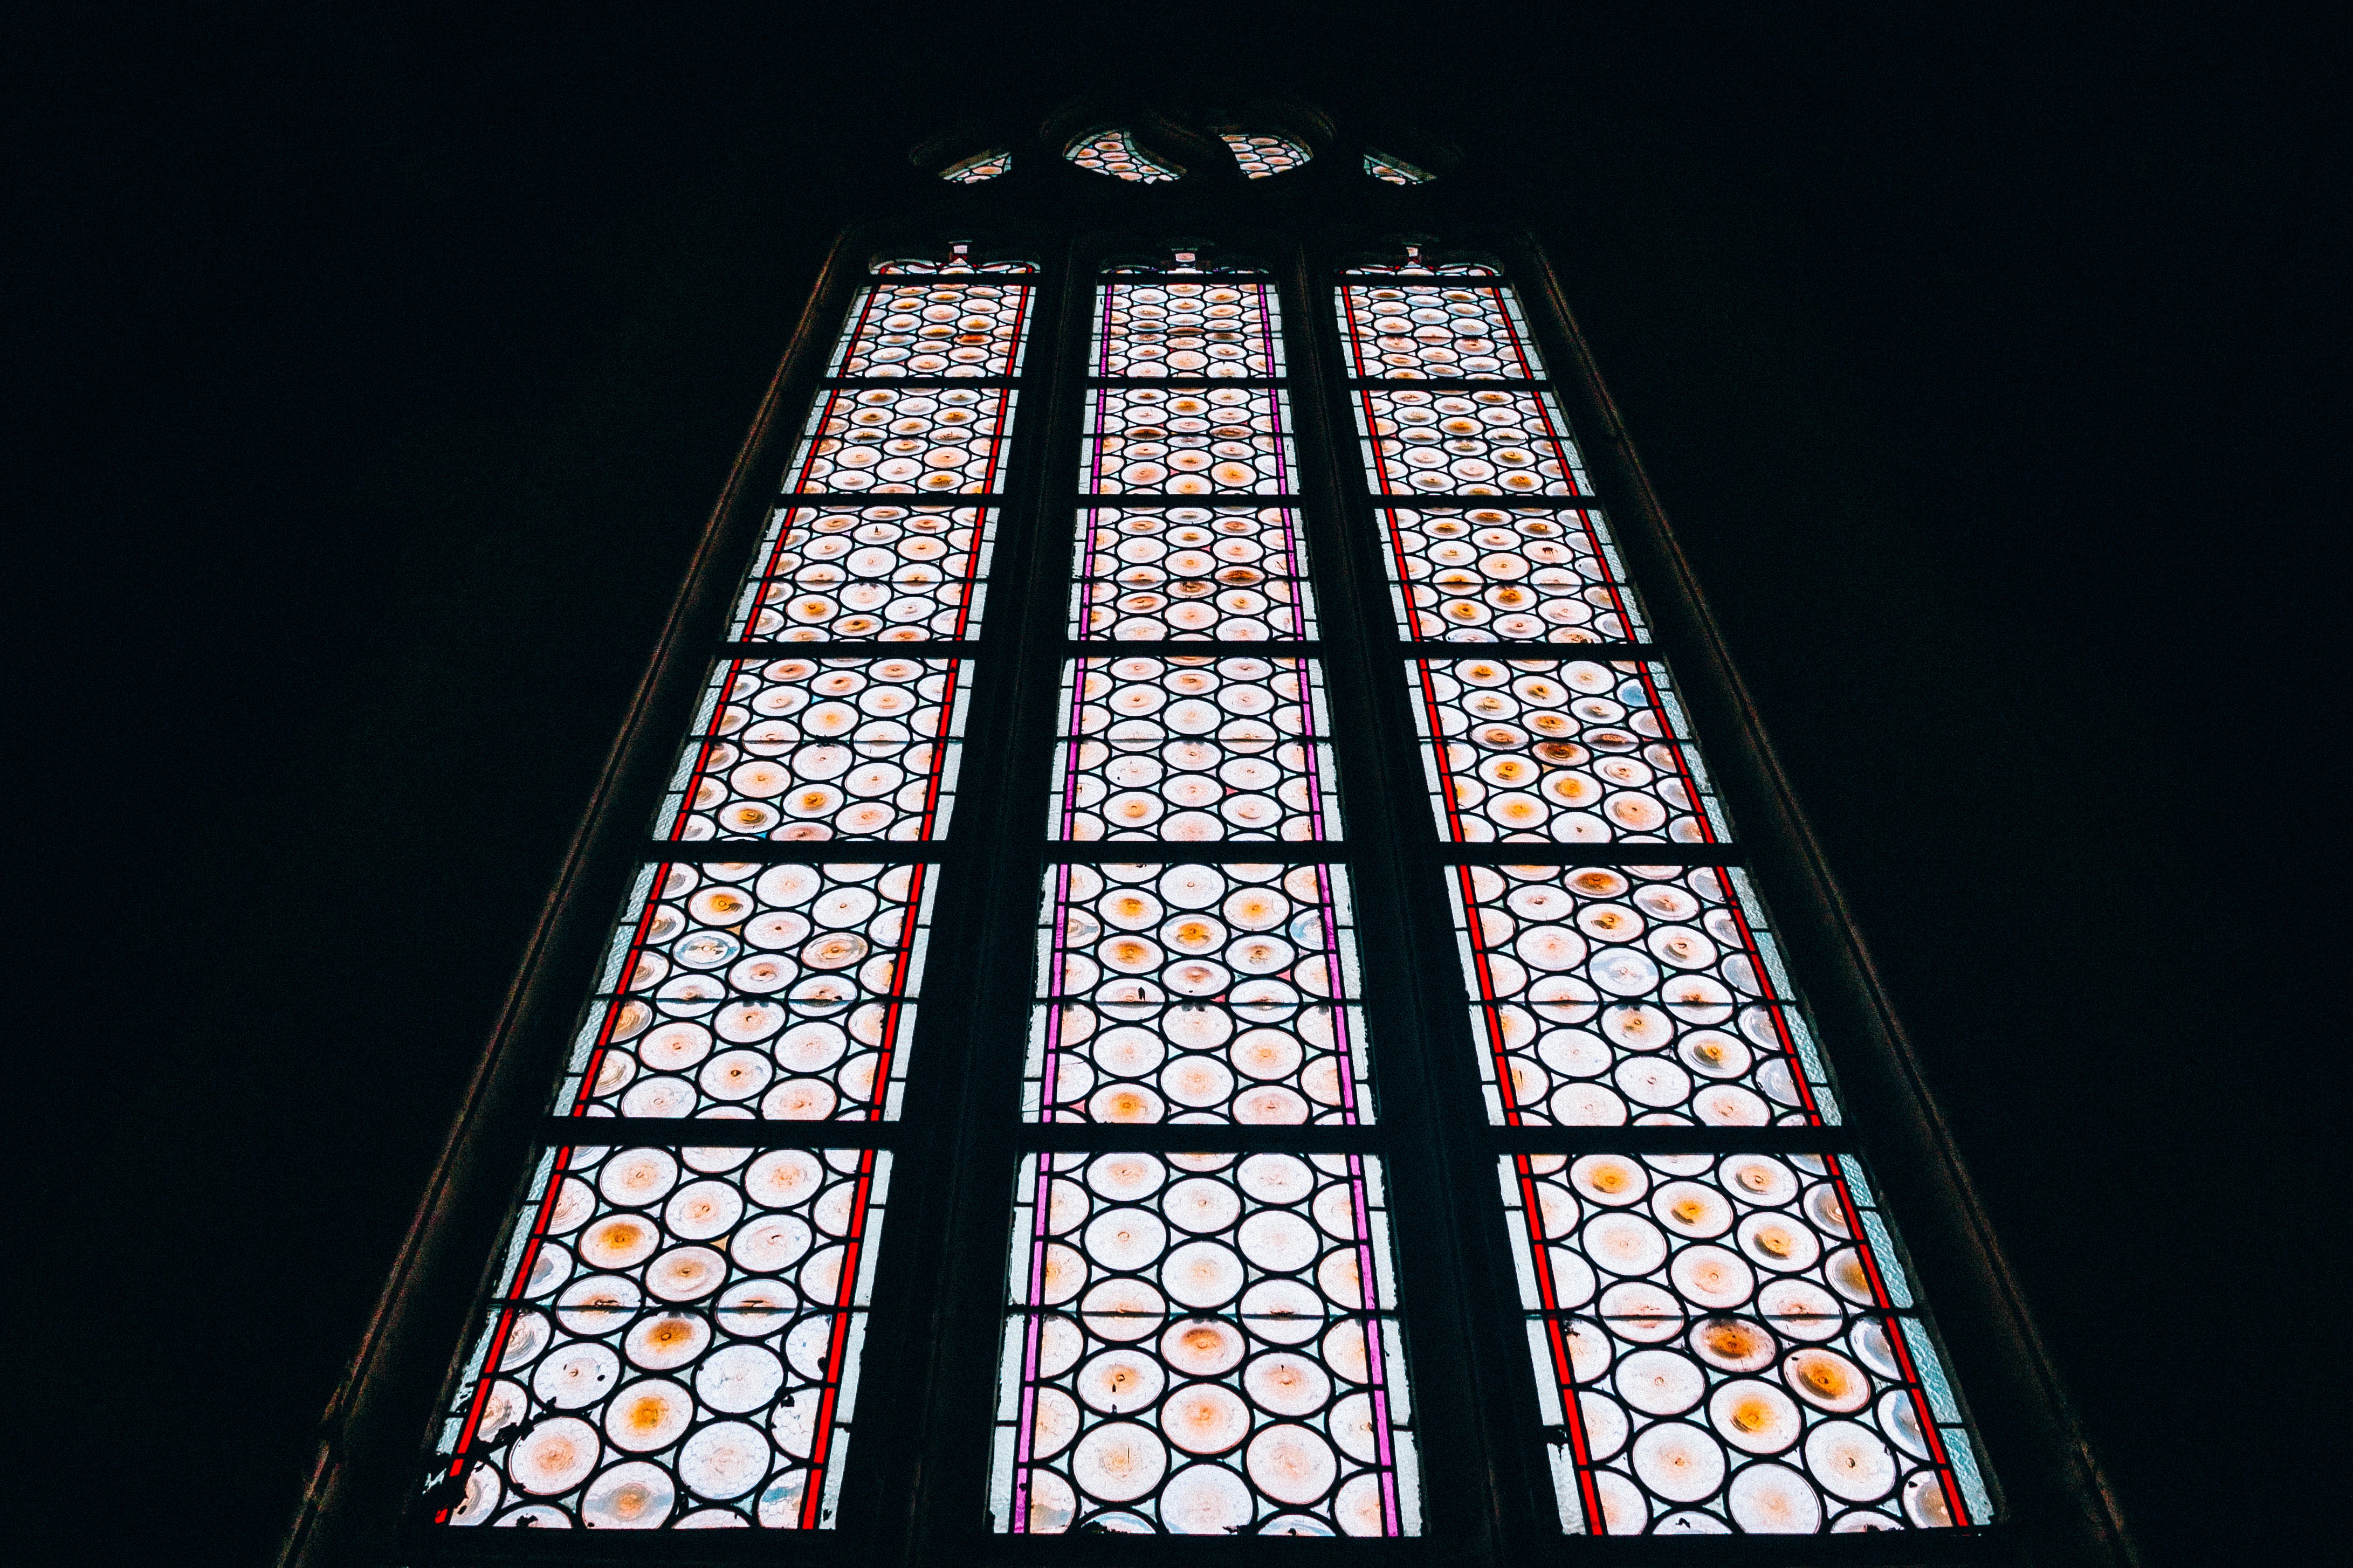
stained glass, glass, window, architecture, place of worship